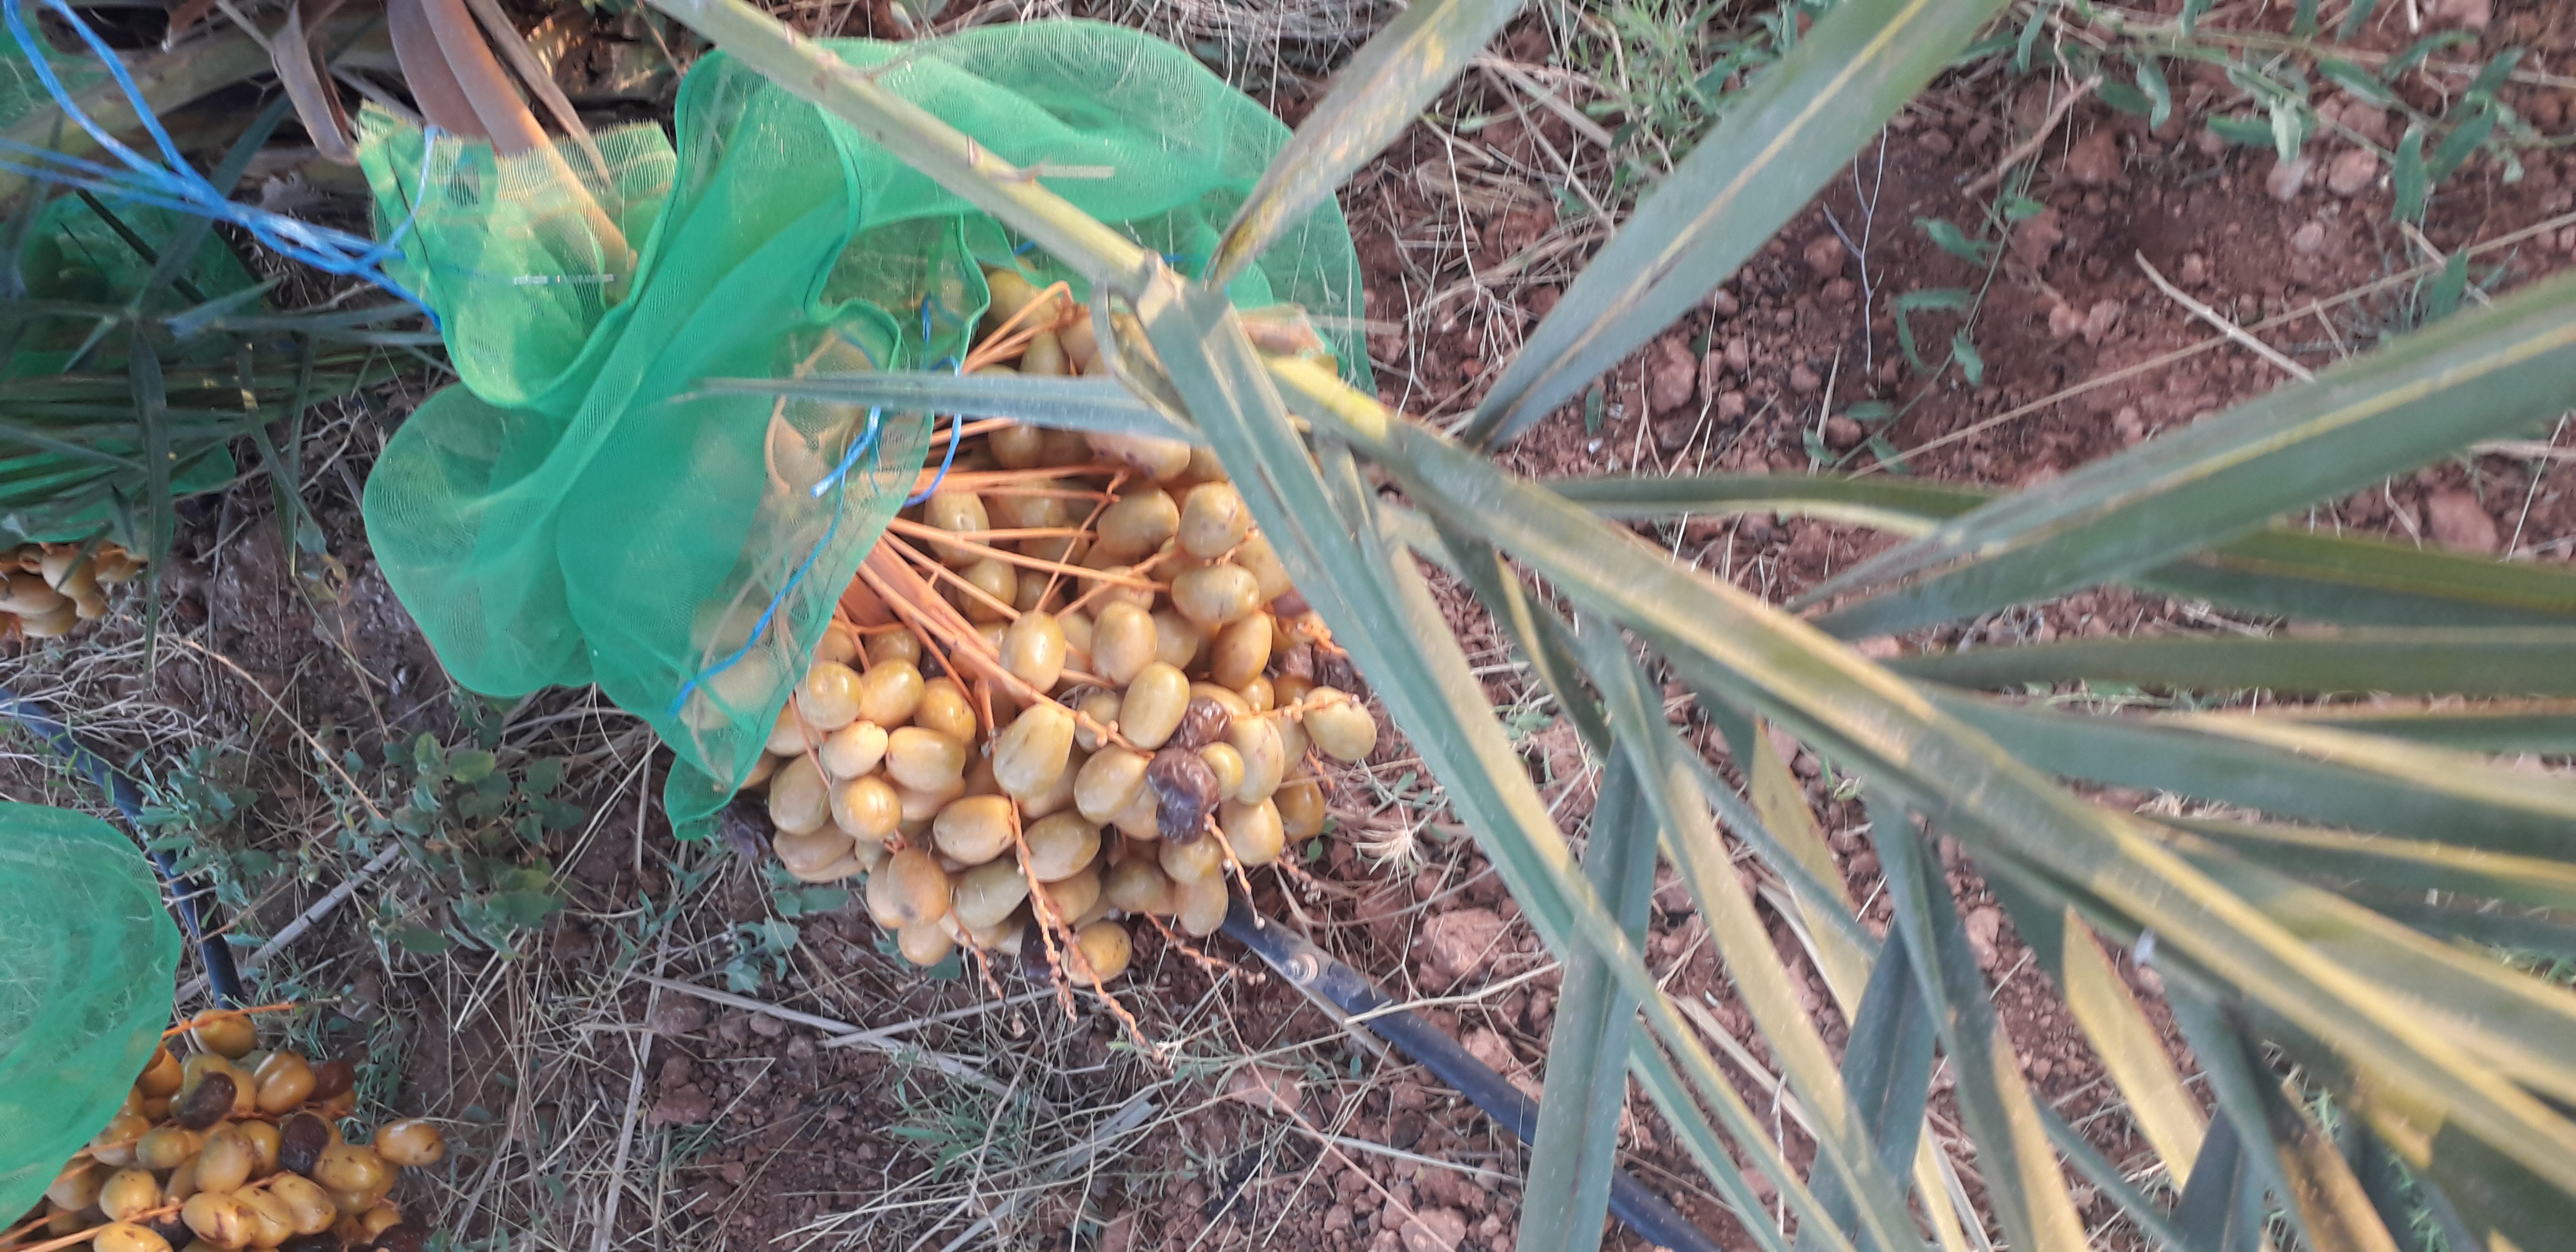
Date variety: Boufagous